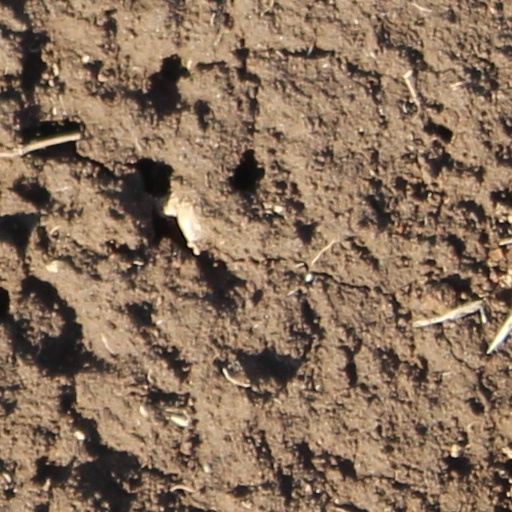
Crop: wheat